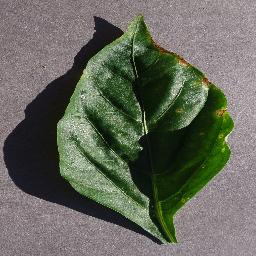
Label: Pepper,_bell___Bacterial_spot